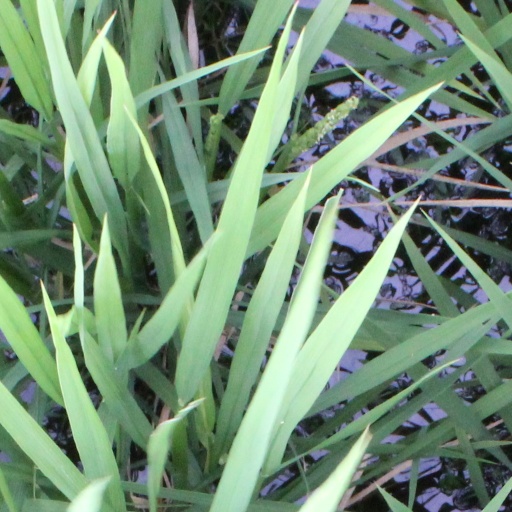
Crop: rice